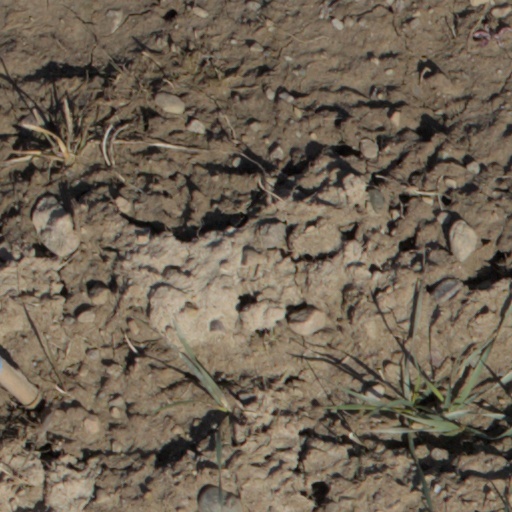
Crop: wheat